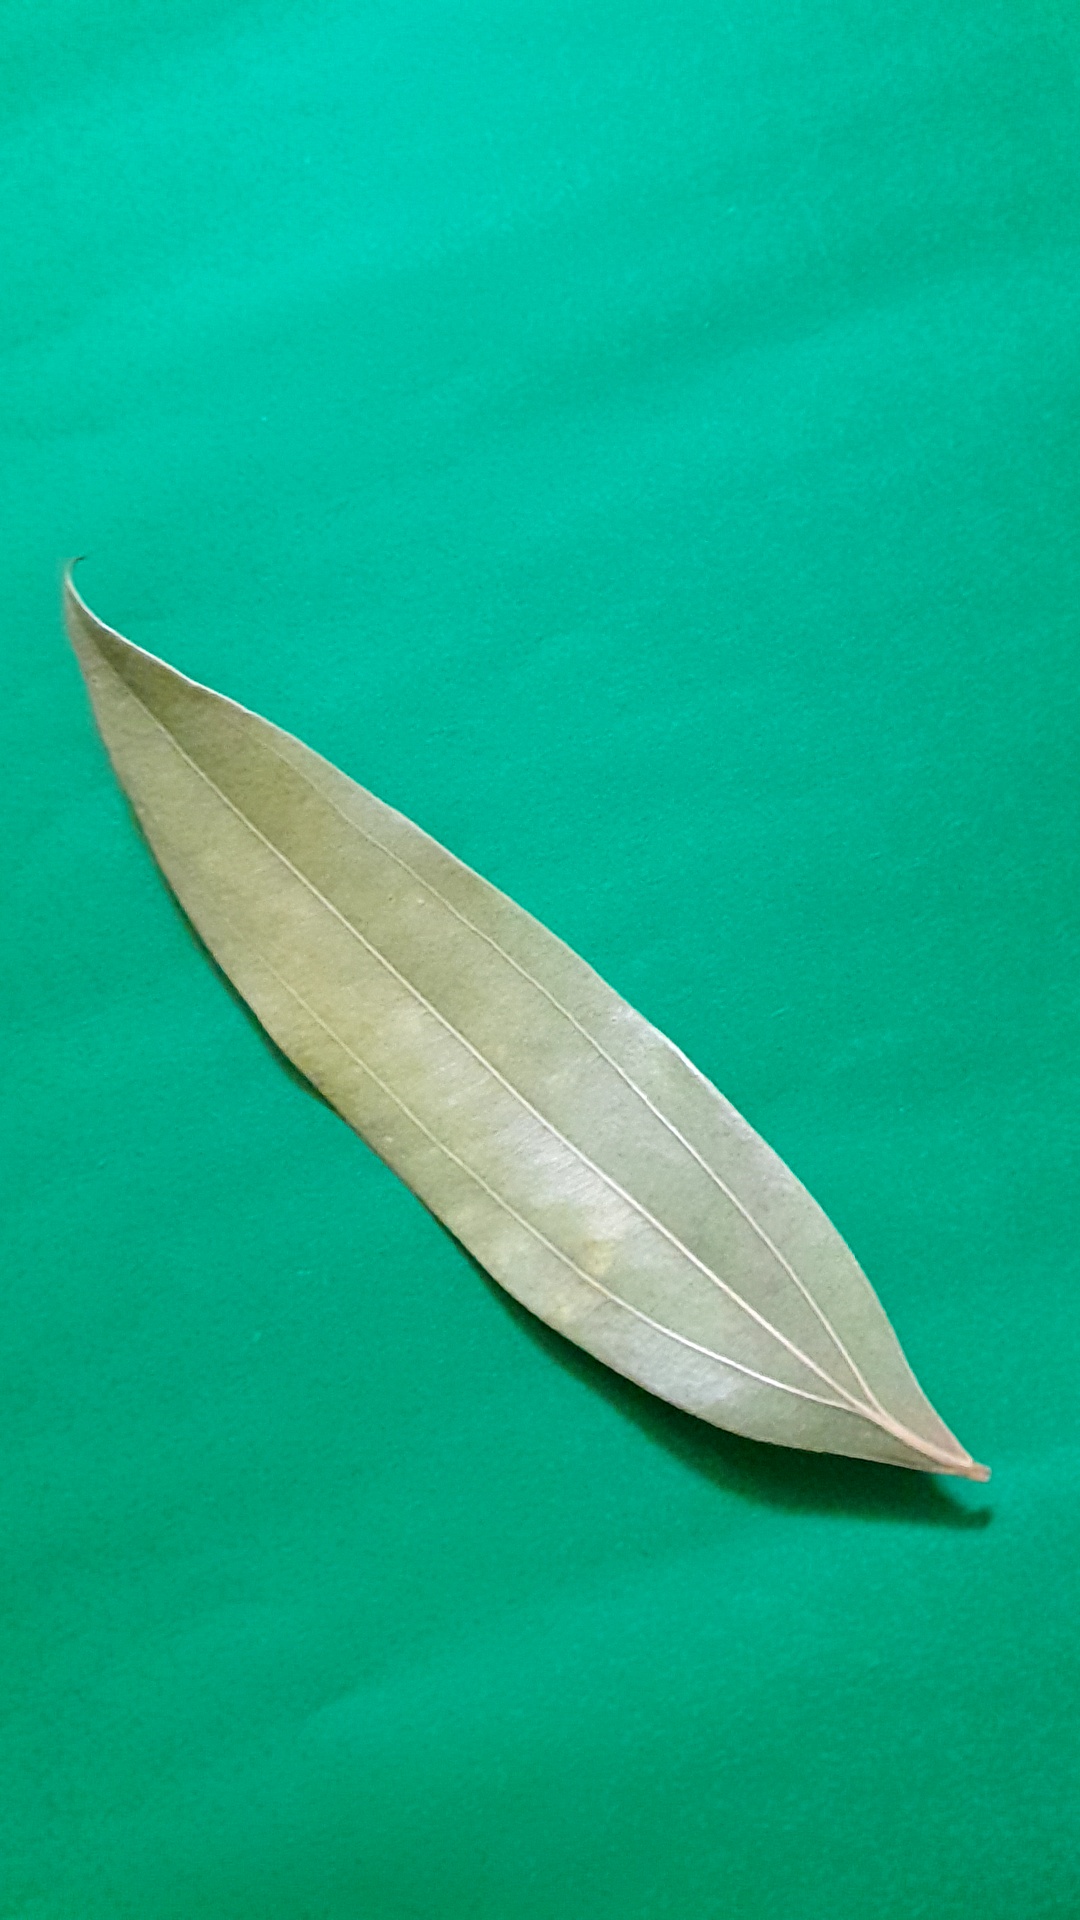
Label: Dry Leaf